Question: Please indicate a possible affordance area of the book that can be used for holding
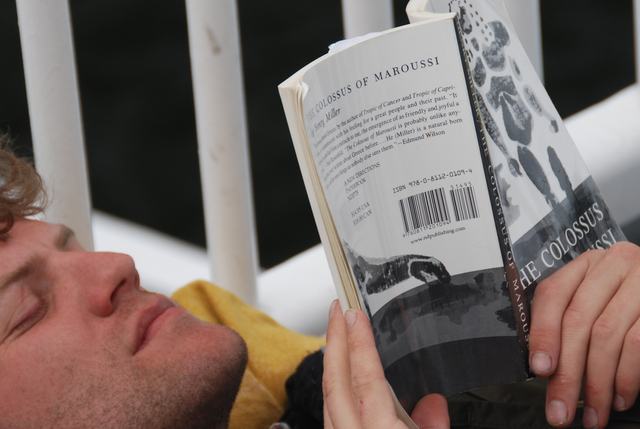
Answer: [265.289, 0.2616, 638.622, 427.713]